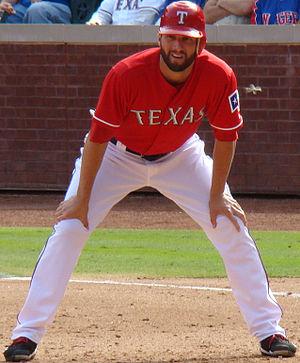
Jeffrey Braden Francoeur est un ancien joueur de champ extérieur de la Ligue majeure de baseball.